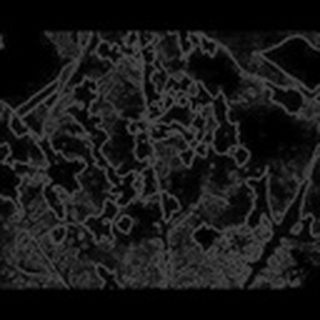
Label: cotton_bacterial_blight